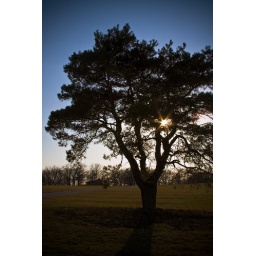
I had seen this lonely tree in a field at a local park and thought it had a great shape.